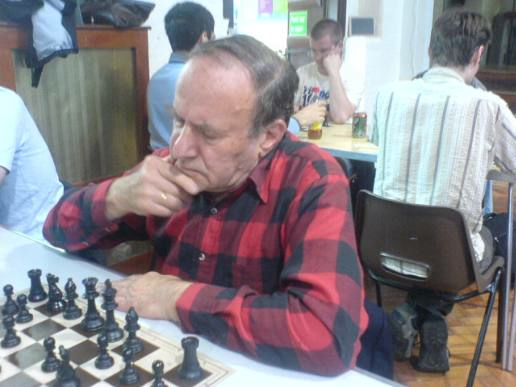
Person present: Yes